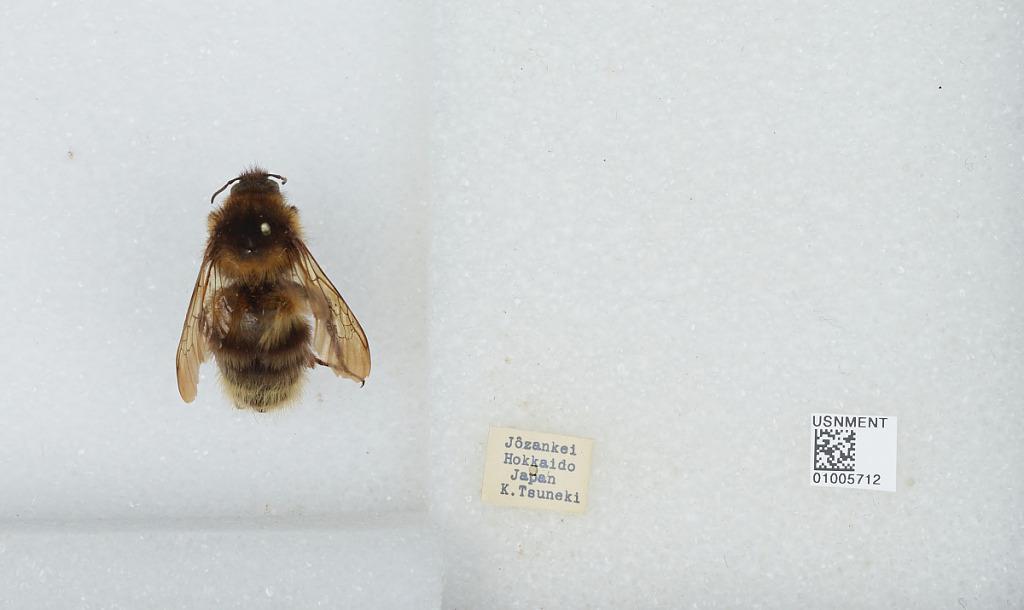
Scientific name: Bombus (Diversobombus) diversus Smith
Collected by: K. Tsuneki
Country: Japan
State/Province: Hokkaido
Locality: Jozankei
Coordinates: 42.9692, 141.168